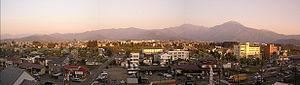
Minamiuonuma est une ville située dans la préfecture de Niigata, sur l'île de Honshū, au Japon.